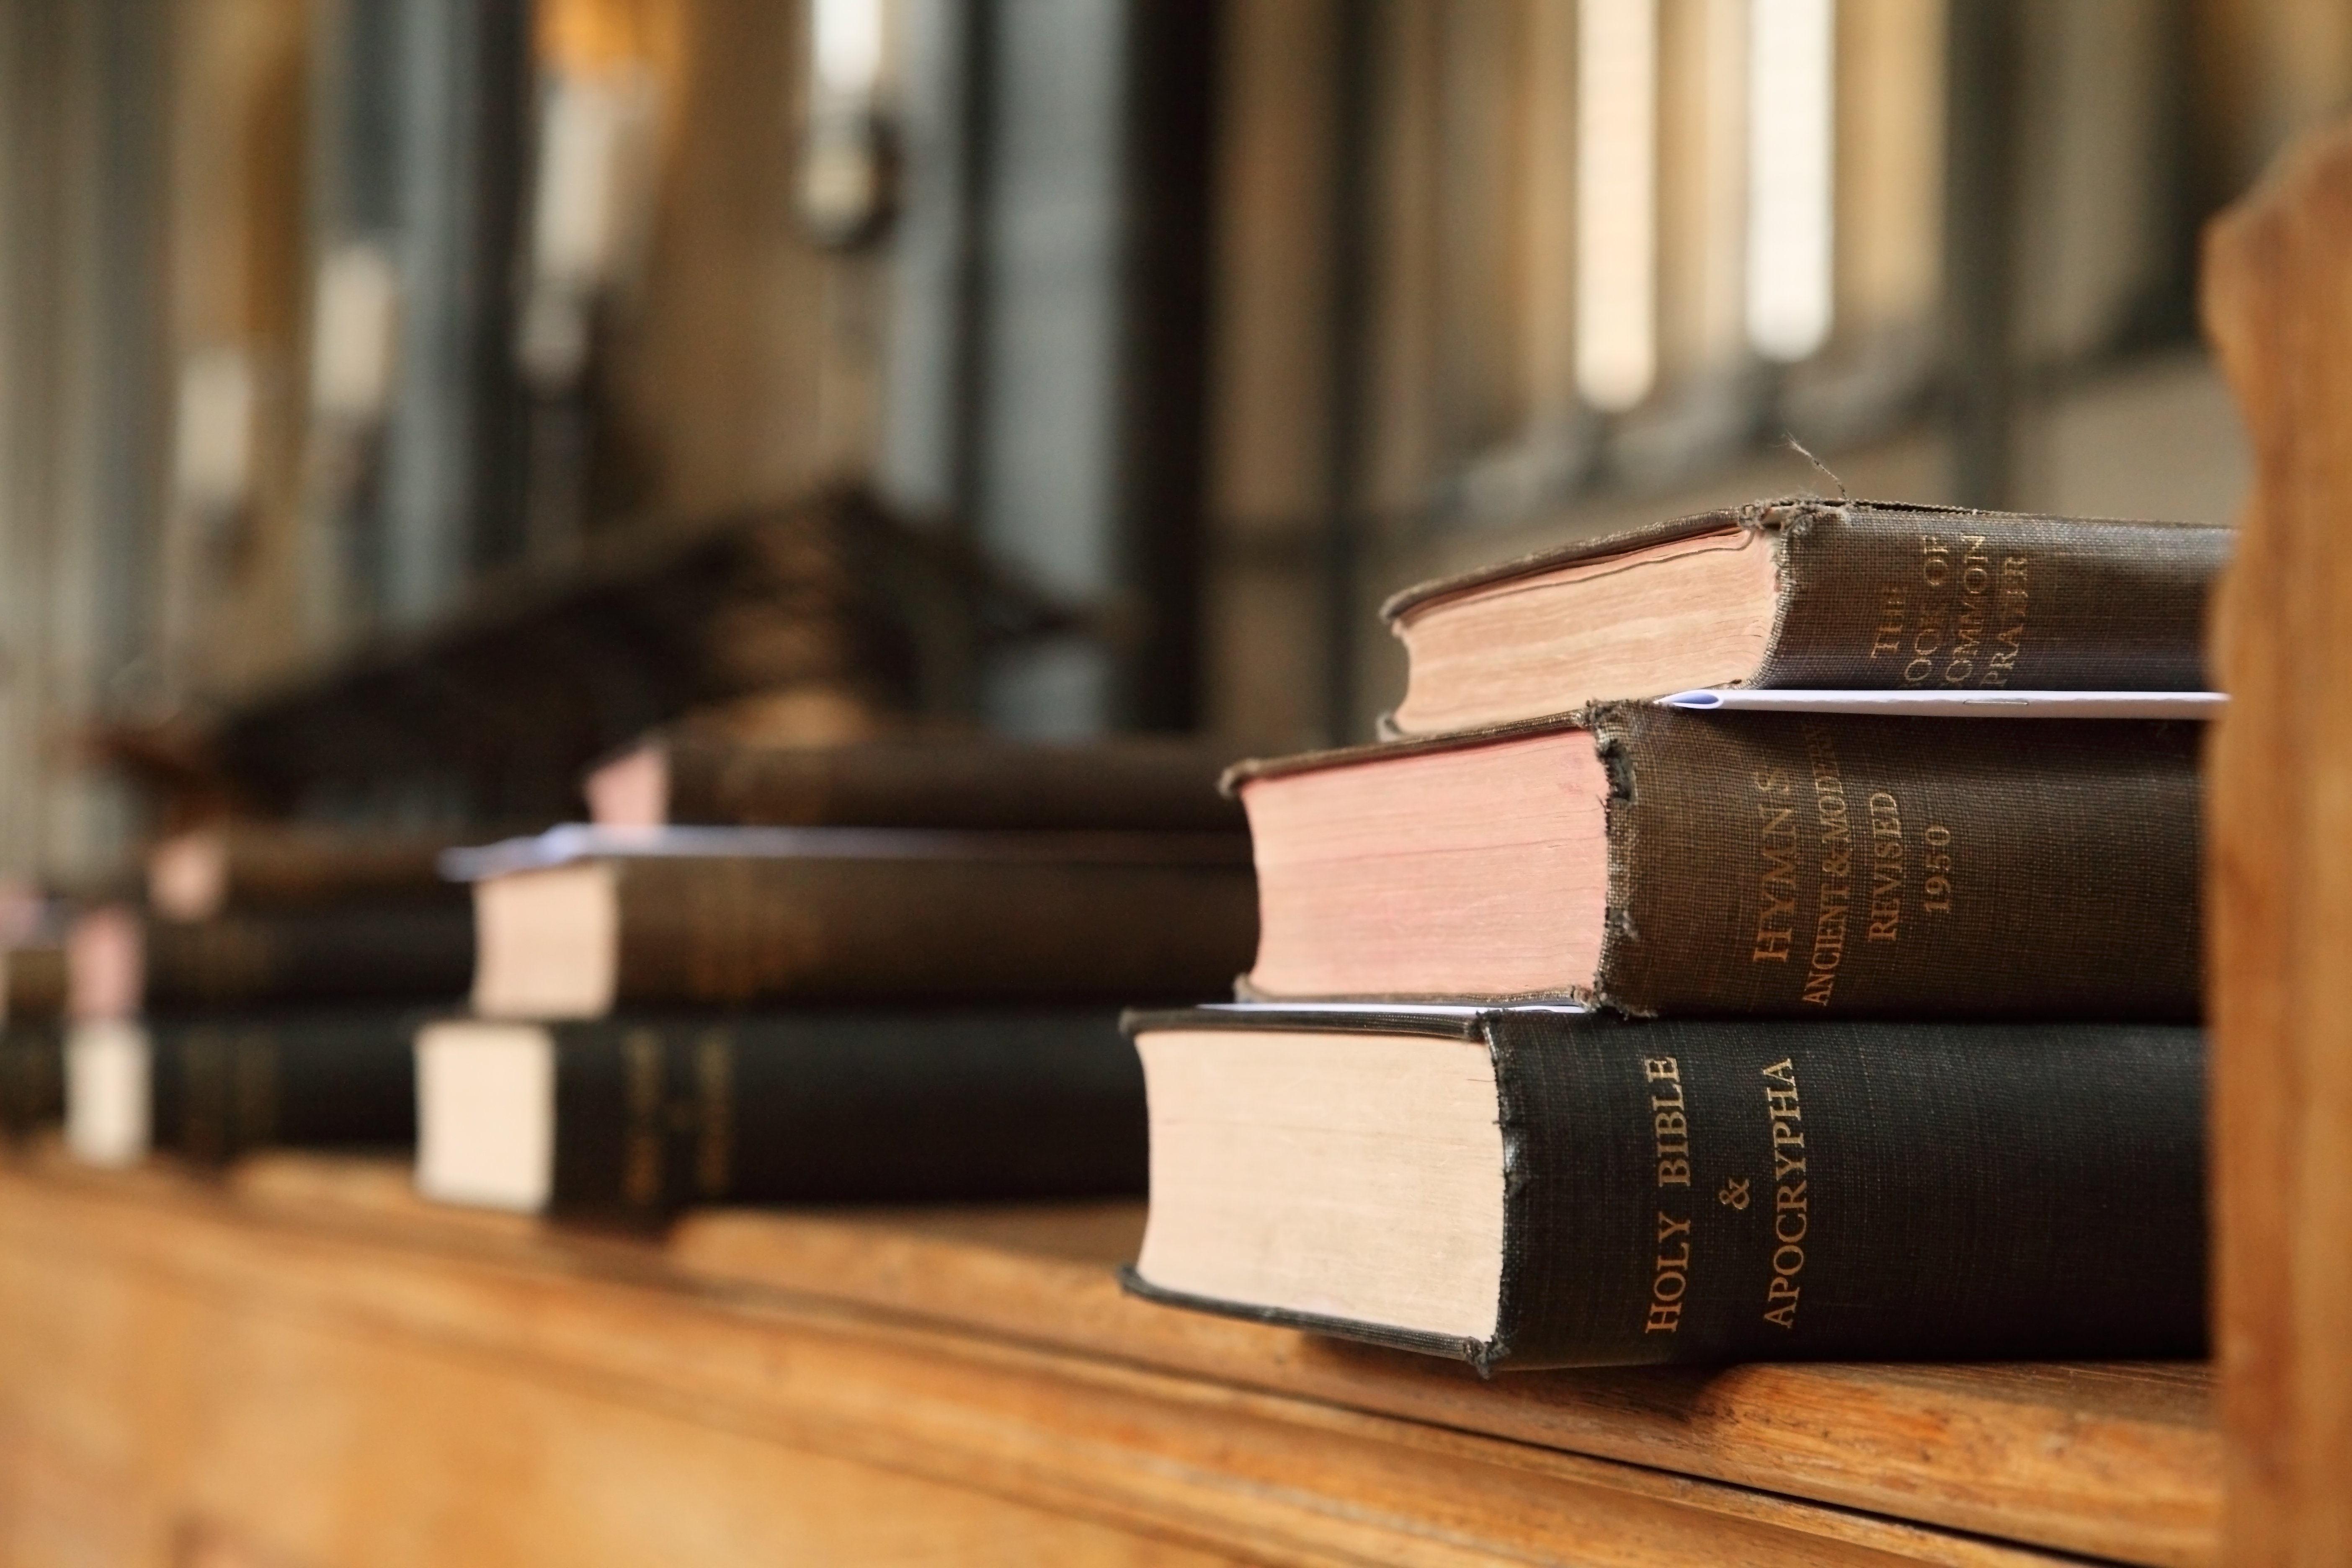
book, wood, old, religion, church, christian, praying, pew, bible, religious, christ, books, faith, pews, jesus, christianity, god, belief, man made object, hymns